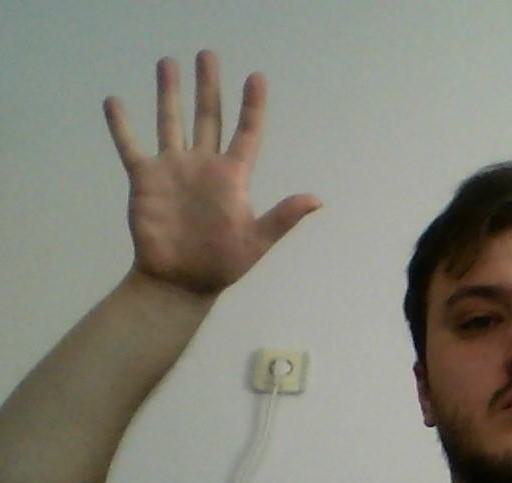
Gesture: palm